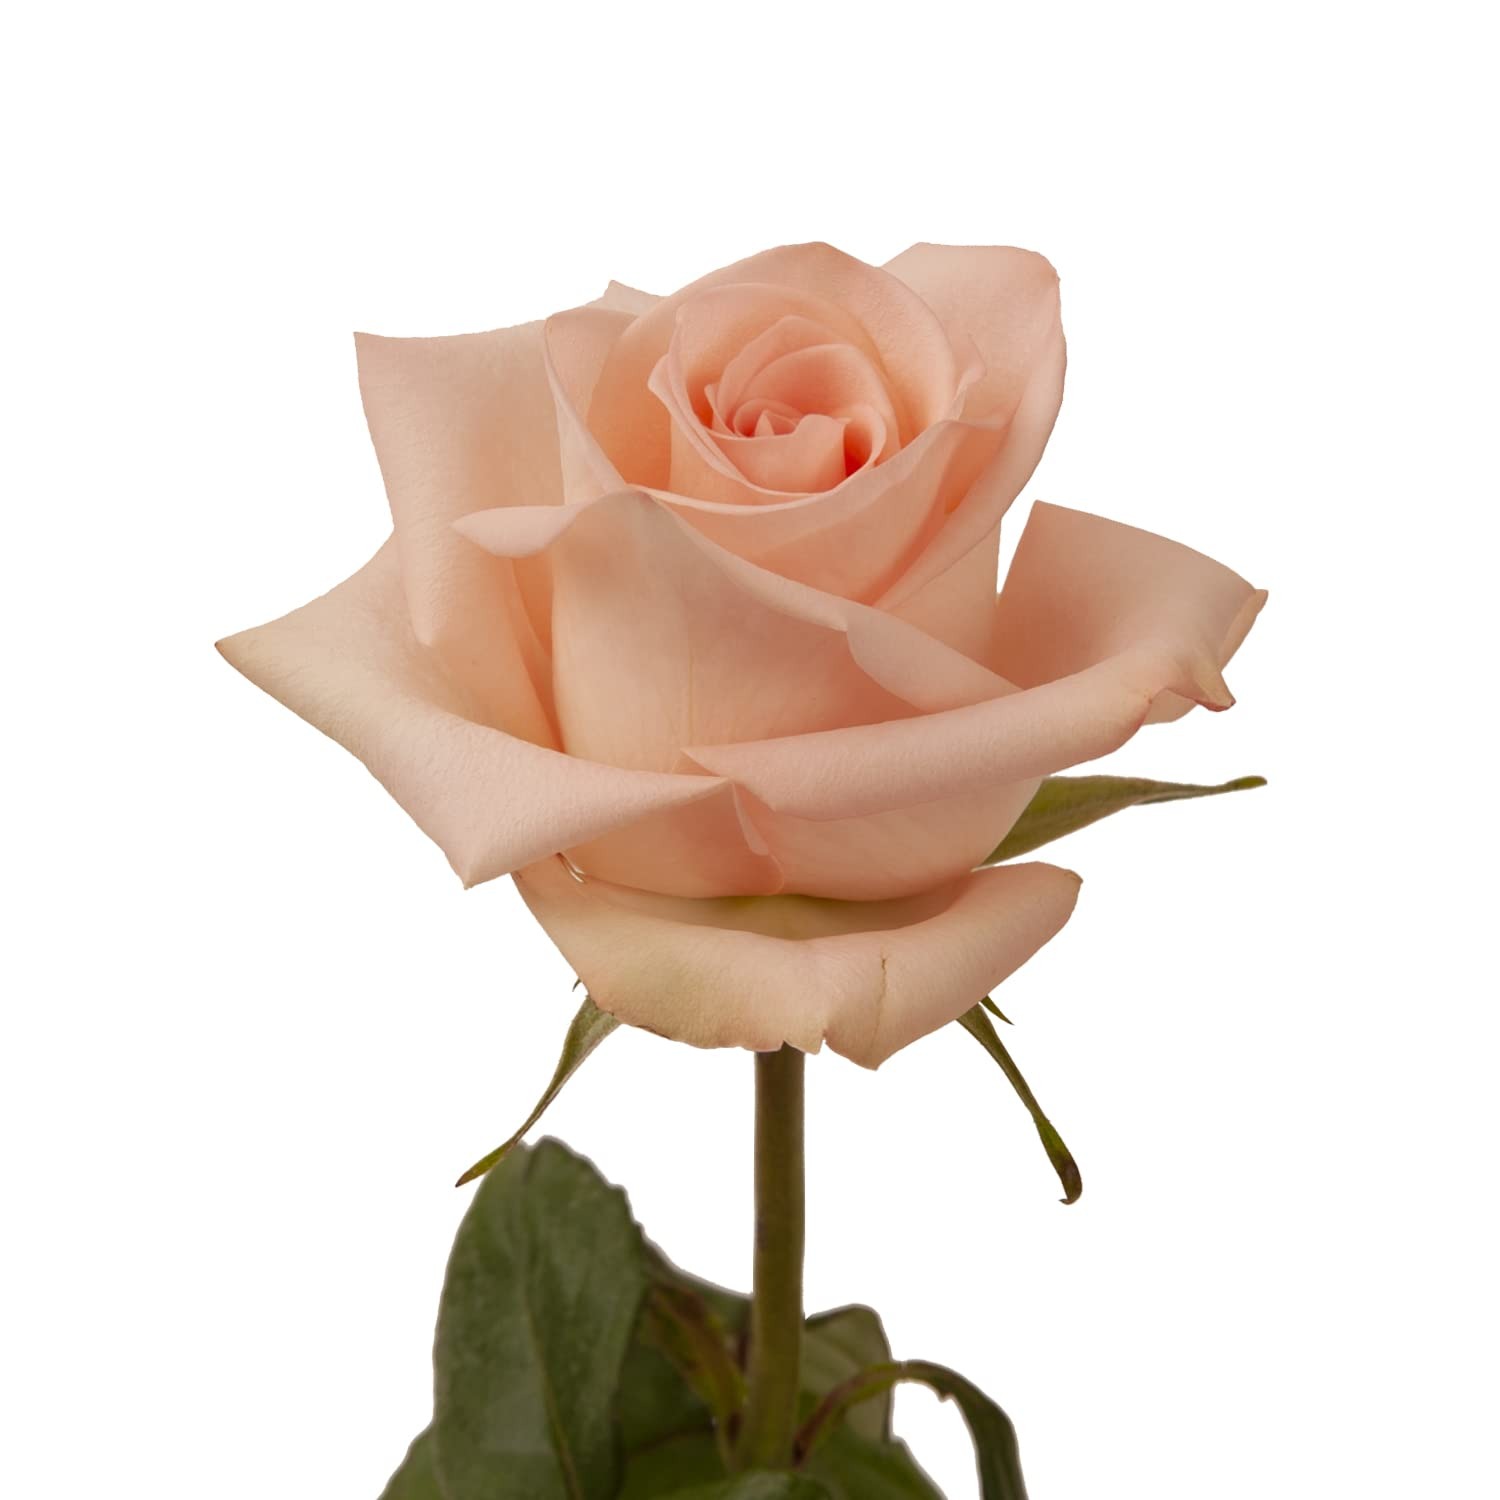
Item Name: Bloomingmore | Fresh Cut Flowers | Natural Peach Roses | 100 stems - 20 in | Home, Office, Wedding Decor, DIY, Party Event, Housewarming, Teacher and Engagement
Bullet Point 1: BLOOM SELECTIONS: 50 prremimum peach roses from Ecuador
Bullet Point 2: STEM LENGTH: 50cm/20in
Bullet Point 3: FULL BLOOM SIZE: 5cm/2in
Bullet Point 4: CARE AND HANDLING - Before your flowers ship, they are prepared with proper hydration methods. To ensure your flowers thrive, simply follow these care steps upon arrival: remove your bouquet from its wrap and place them in a vase filled with fresh luke warm water.
Bullet Point 5: DELIVER AT YOUR CONVENIENCE: Place your orders any day, by 2 PM EST to receive your items in 5 days.
Bullet Point 6: SATISFACTION GUARANTEED: We stand behind the quality of our products. If you're not completely satisfied, contact us for a refund or replacement. Digital pictures required.
Product Description: Premium wholesale farm-direct Natural Peach Roses are sustainably grown in Ecuador. Add vivid color and elegance with these roses to any occasion. <br><br>✅ Note. Please allow for small discrepancies in the color hue due differences in monitor resolution and subtle climatic changes during growing season.<br><br>✅ The box will include care instructions to help make the flowers long lasting. Before your flowers ship, they are prepared with proper hydration methods. If your flowers appear sleepy and thirsty, it is normal.
Value: 100.0
Unit: Count

Price: 121.98